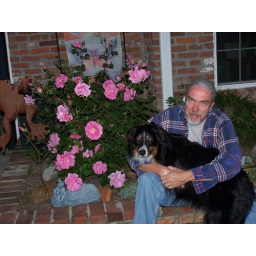
Wayne &amp;amp; Ozzy, sitting in front of the rose bush.